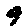
Label: 9